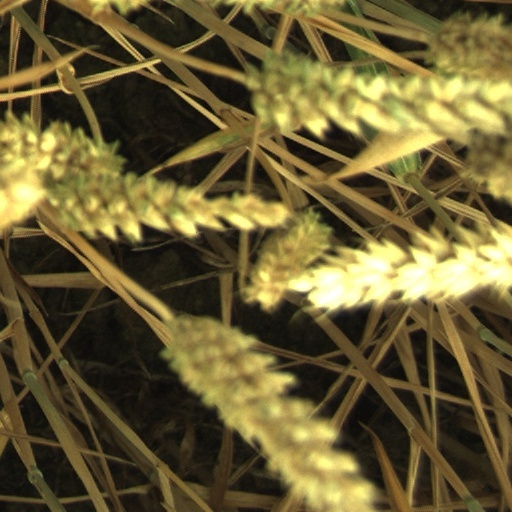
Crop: wheat